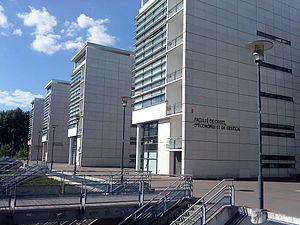
UFR d'économie de l'université d'Angers sur le campus Saint-Serge
Le Campus Saint-Serge est un campus universitaire d'Angers situé à proximité du centre-ville dans le quartier de Saint-Serge.
L’université d'Angers est l’université se trouvant dans la ville d’Angers. Elle est divisée en six unités de formation et de recherche et regroupe deux instituts de formation pour un total de 22 710 étudiants en 2016.